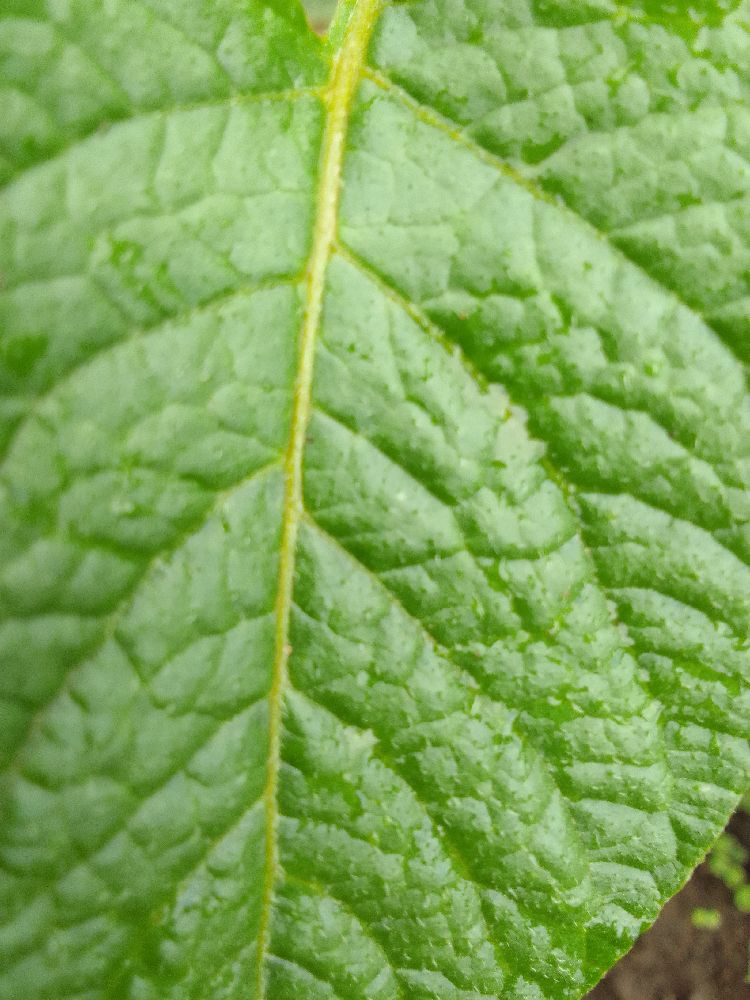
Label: Healthy